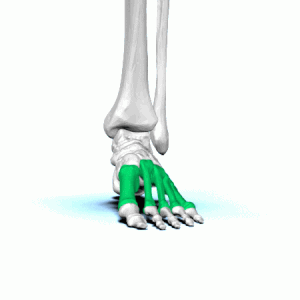
Le métatarse est l'ensemble de cinq os longs du pied, s'articulant par leur base avec les os du tarse, et par leur tête avec la base des premières phalanges des orteils.